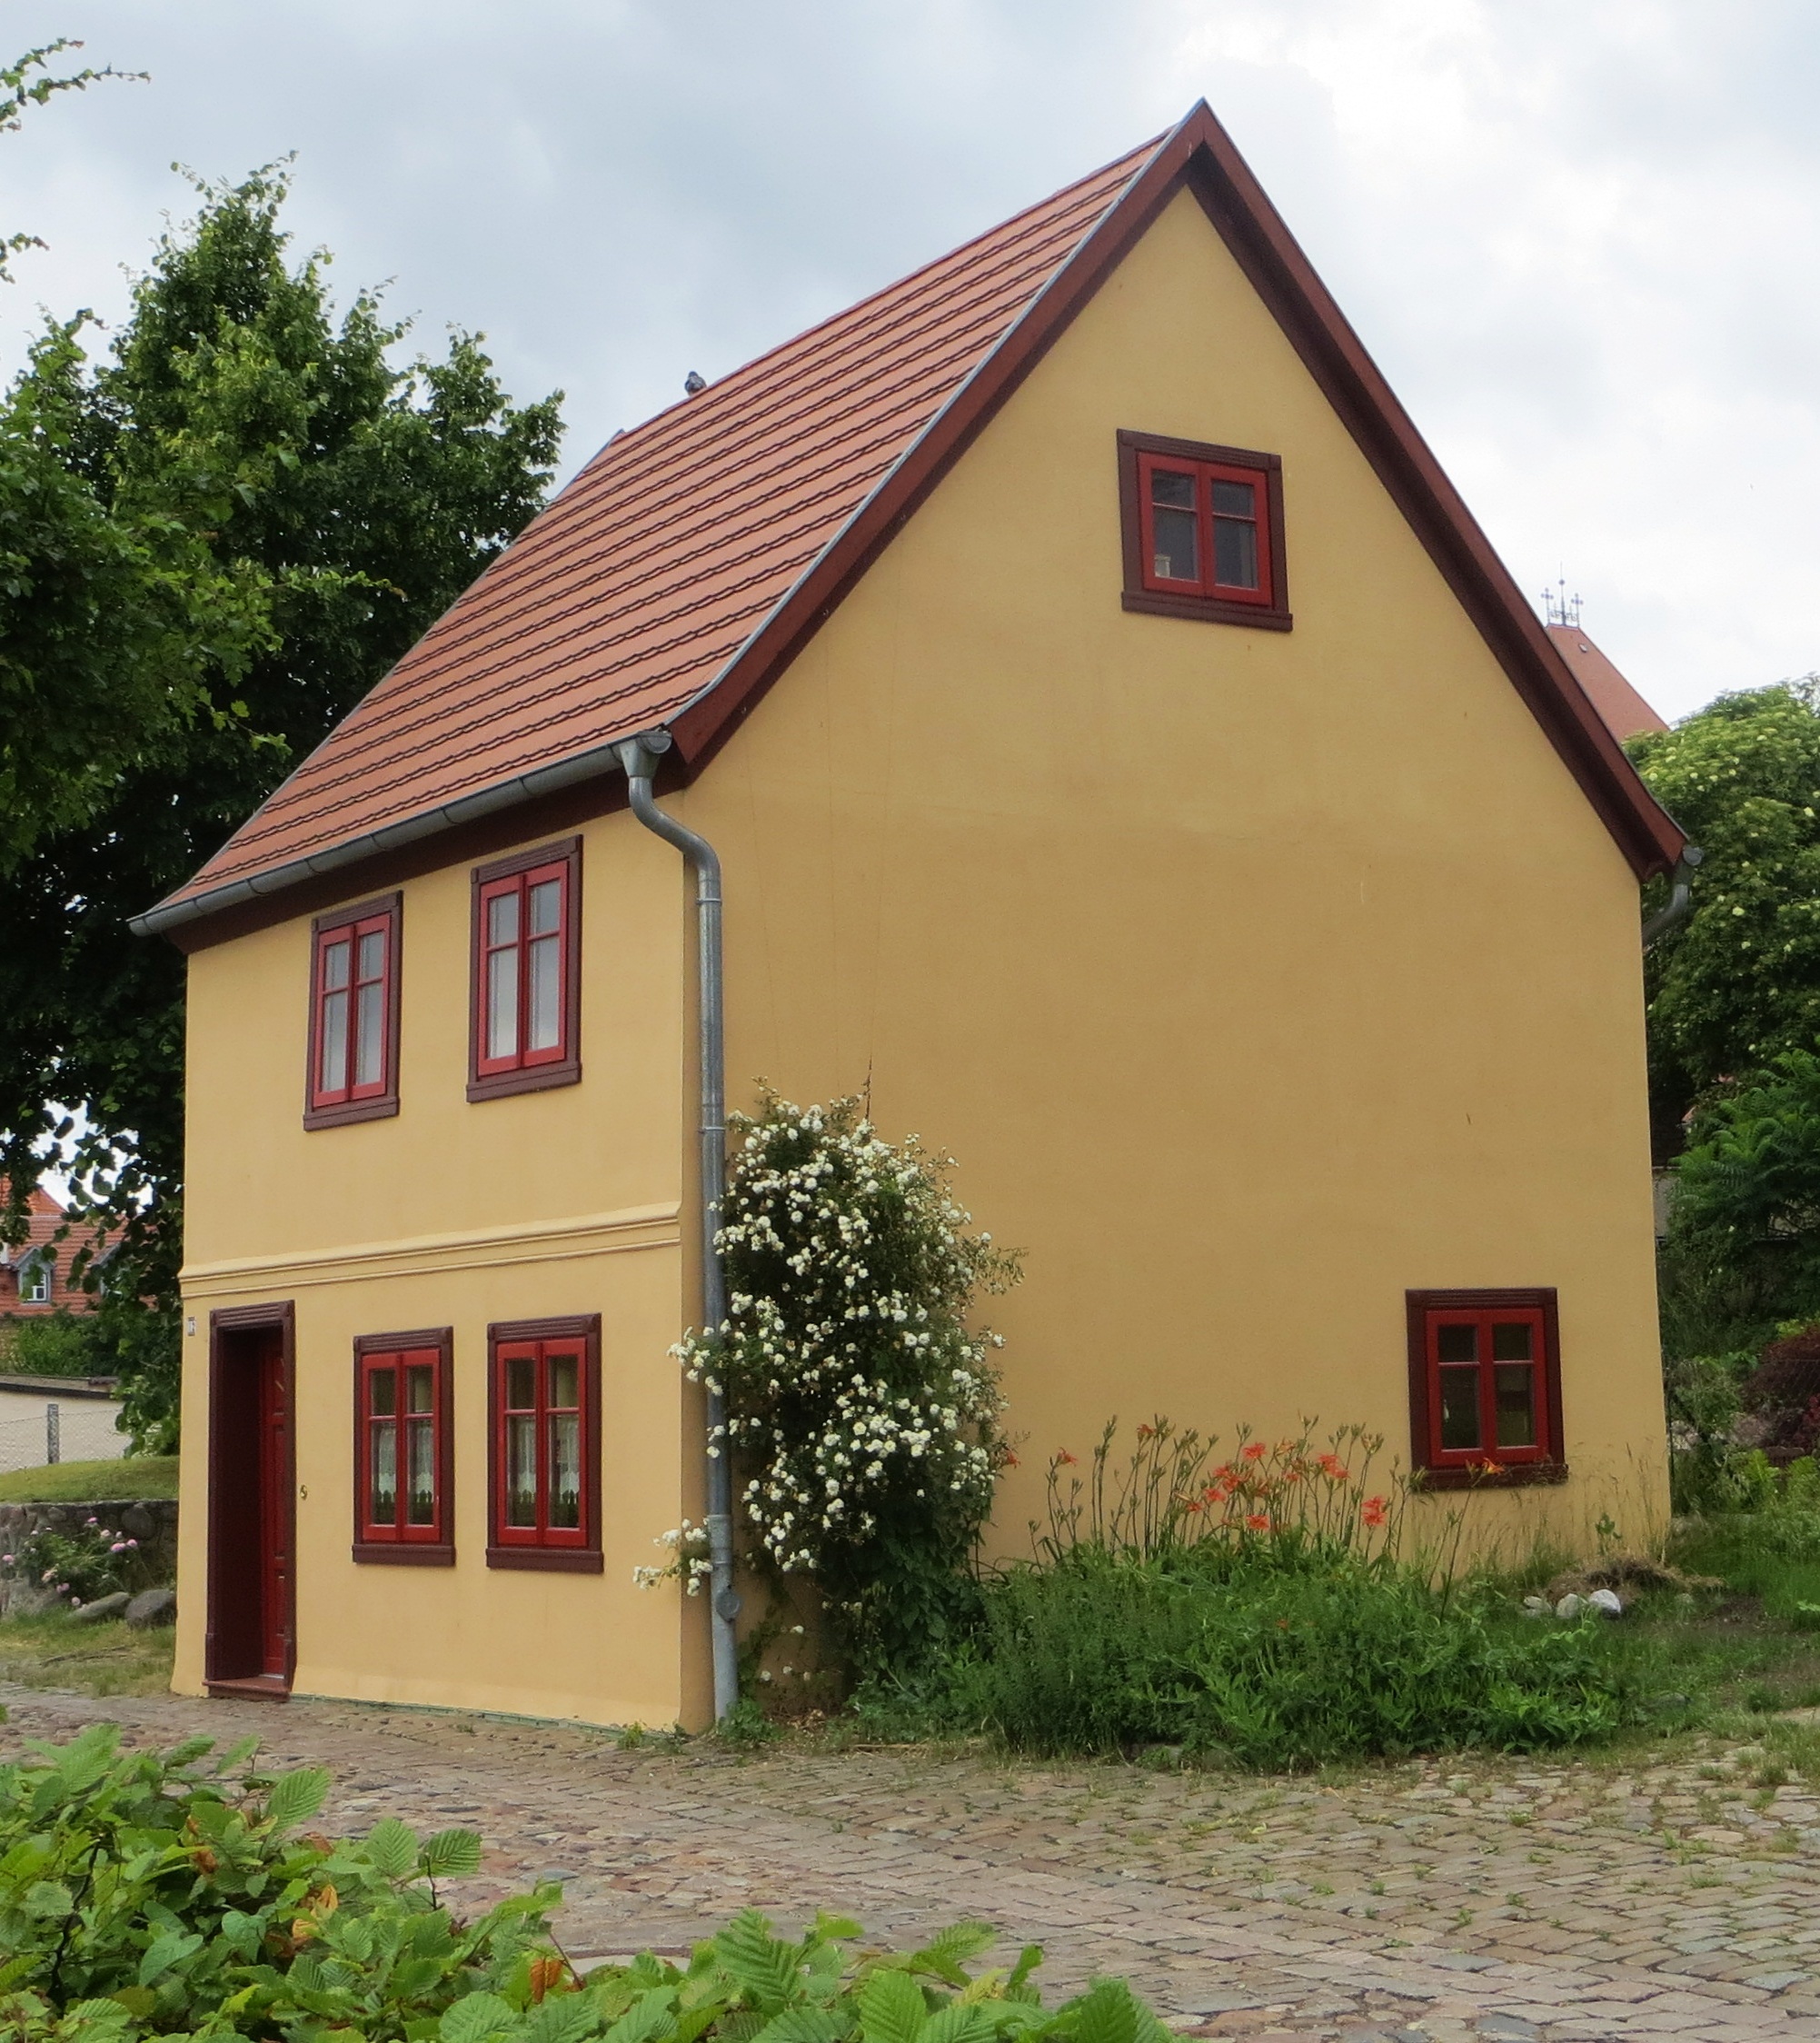
road, farm, house, window, building, home, village, live, cottage, facade, property, church, chapel, place of worship, quaint, farmhouse, front, estate, masonry, siding, rural area, pitched roof